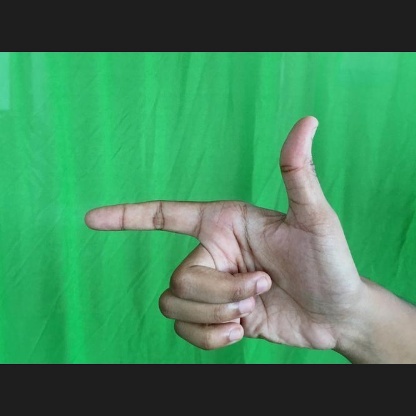
Mudra: Chandrakala